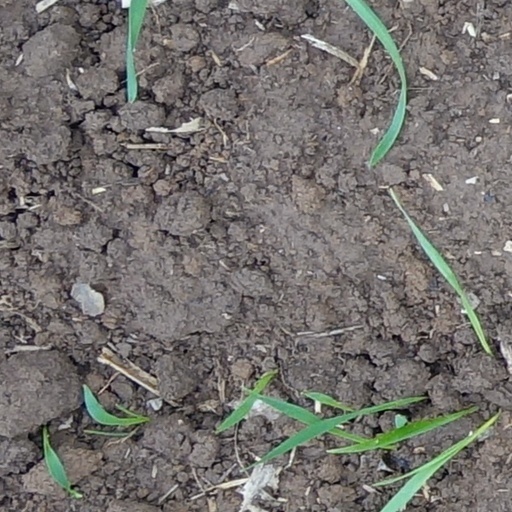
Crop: wheat